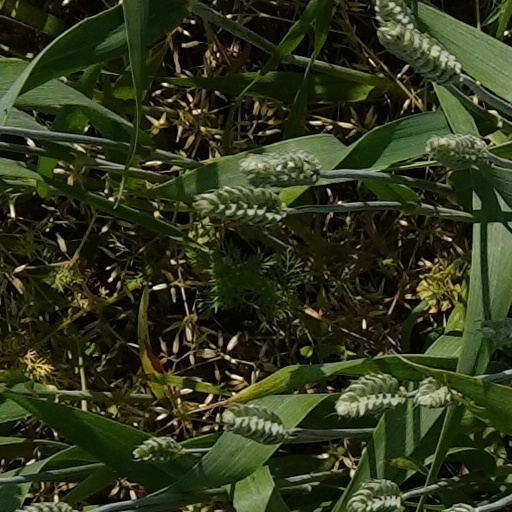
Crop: wheat